Kilpatrick Hills

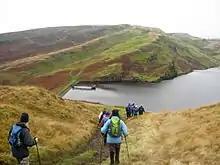
View from Cochno Hill over Greenside Reservoir to The Slacks

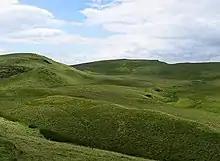
Fynloch Hill

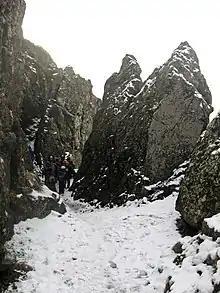
Walking through The Whangie in winter

The Kilpatrick Hills are a range of hills in central Scotland, stretching from Dumbarton in the west to Strathblane in the east.